2022 Indianapolis Colts–Minnesota Vikings game

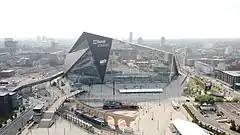
The game was played at U.S. Bank Stadium in Minneapolis.

The 2022 Indianapolis Colts–Minnesota Vikings game was a National Football League (NFL) game played at U.S. Bank Stadium in Minneapolis, Minnesota, on December 17, 2022, as part of the 2022 NFL season. The Minnesota Vikings overcame a 33–0 halftime deficit to defeat the visiting Indianapolis Colts 39–36 in overtime and complete the largest comeback in NFL history. It was the third NFL/AFL game in which a team with a lead of at least 30 points failed to win after the Denver Broncos overcame a 31-point deficit to tie the Buffalo Bills in the 1960 AFL season and the Buffalo Bills overcame a 32-point deficit to defeat the Houston Oilers in a 1992 Wild Card playoff game.